Coonamble

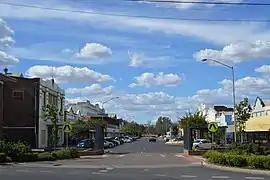
Castlereagh St, the main street of Coonamble

Coonamble is a town on the central-western plains of New South Wales, Australia. It lies on the Castlereagh Highway north-west of Gilgandra. At the 2016 census, Coonamble had a population of 2,750. It is the regional hub for wheat growing and sheep and wool. The name for the town is taken from the Gamilaraay word "guna" (faeces) and "-bil" (having much).